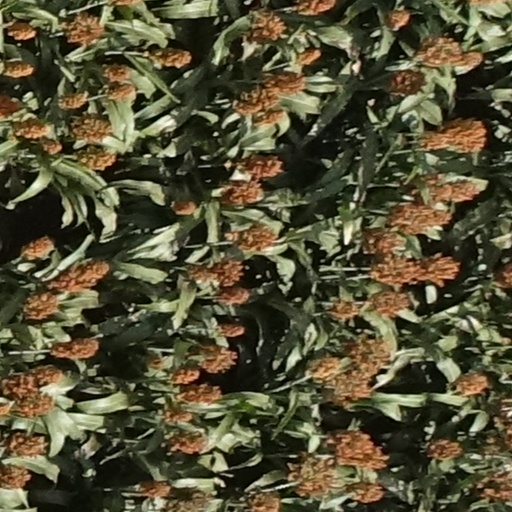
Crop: sorghum